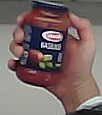
Product: barilla_pomodoro